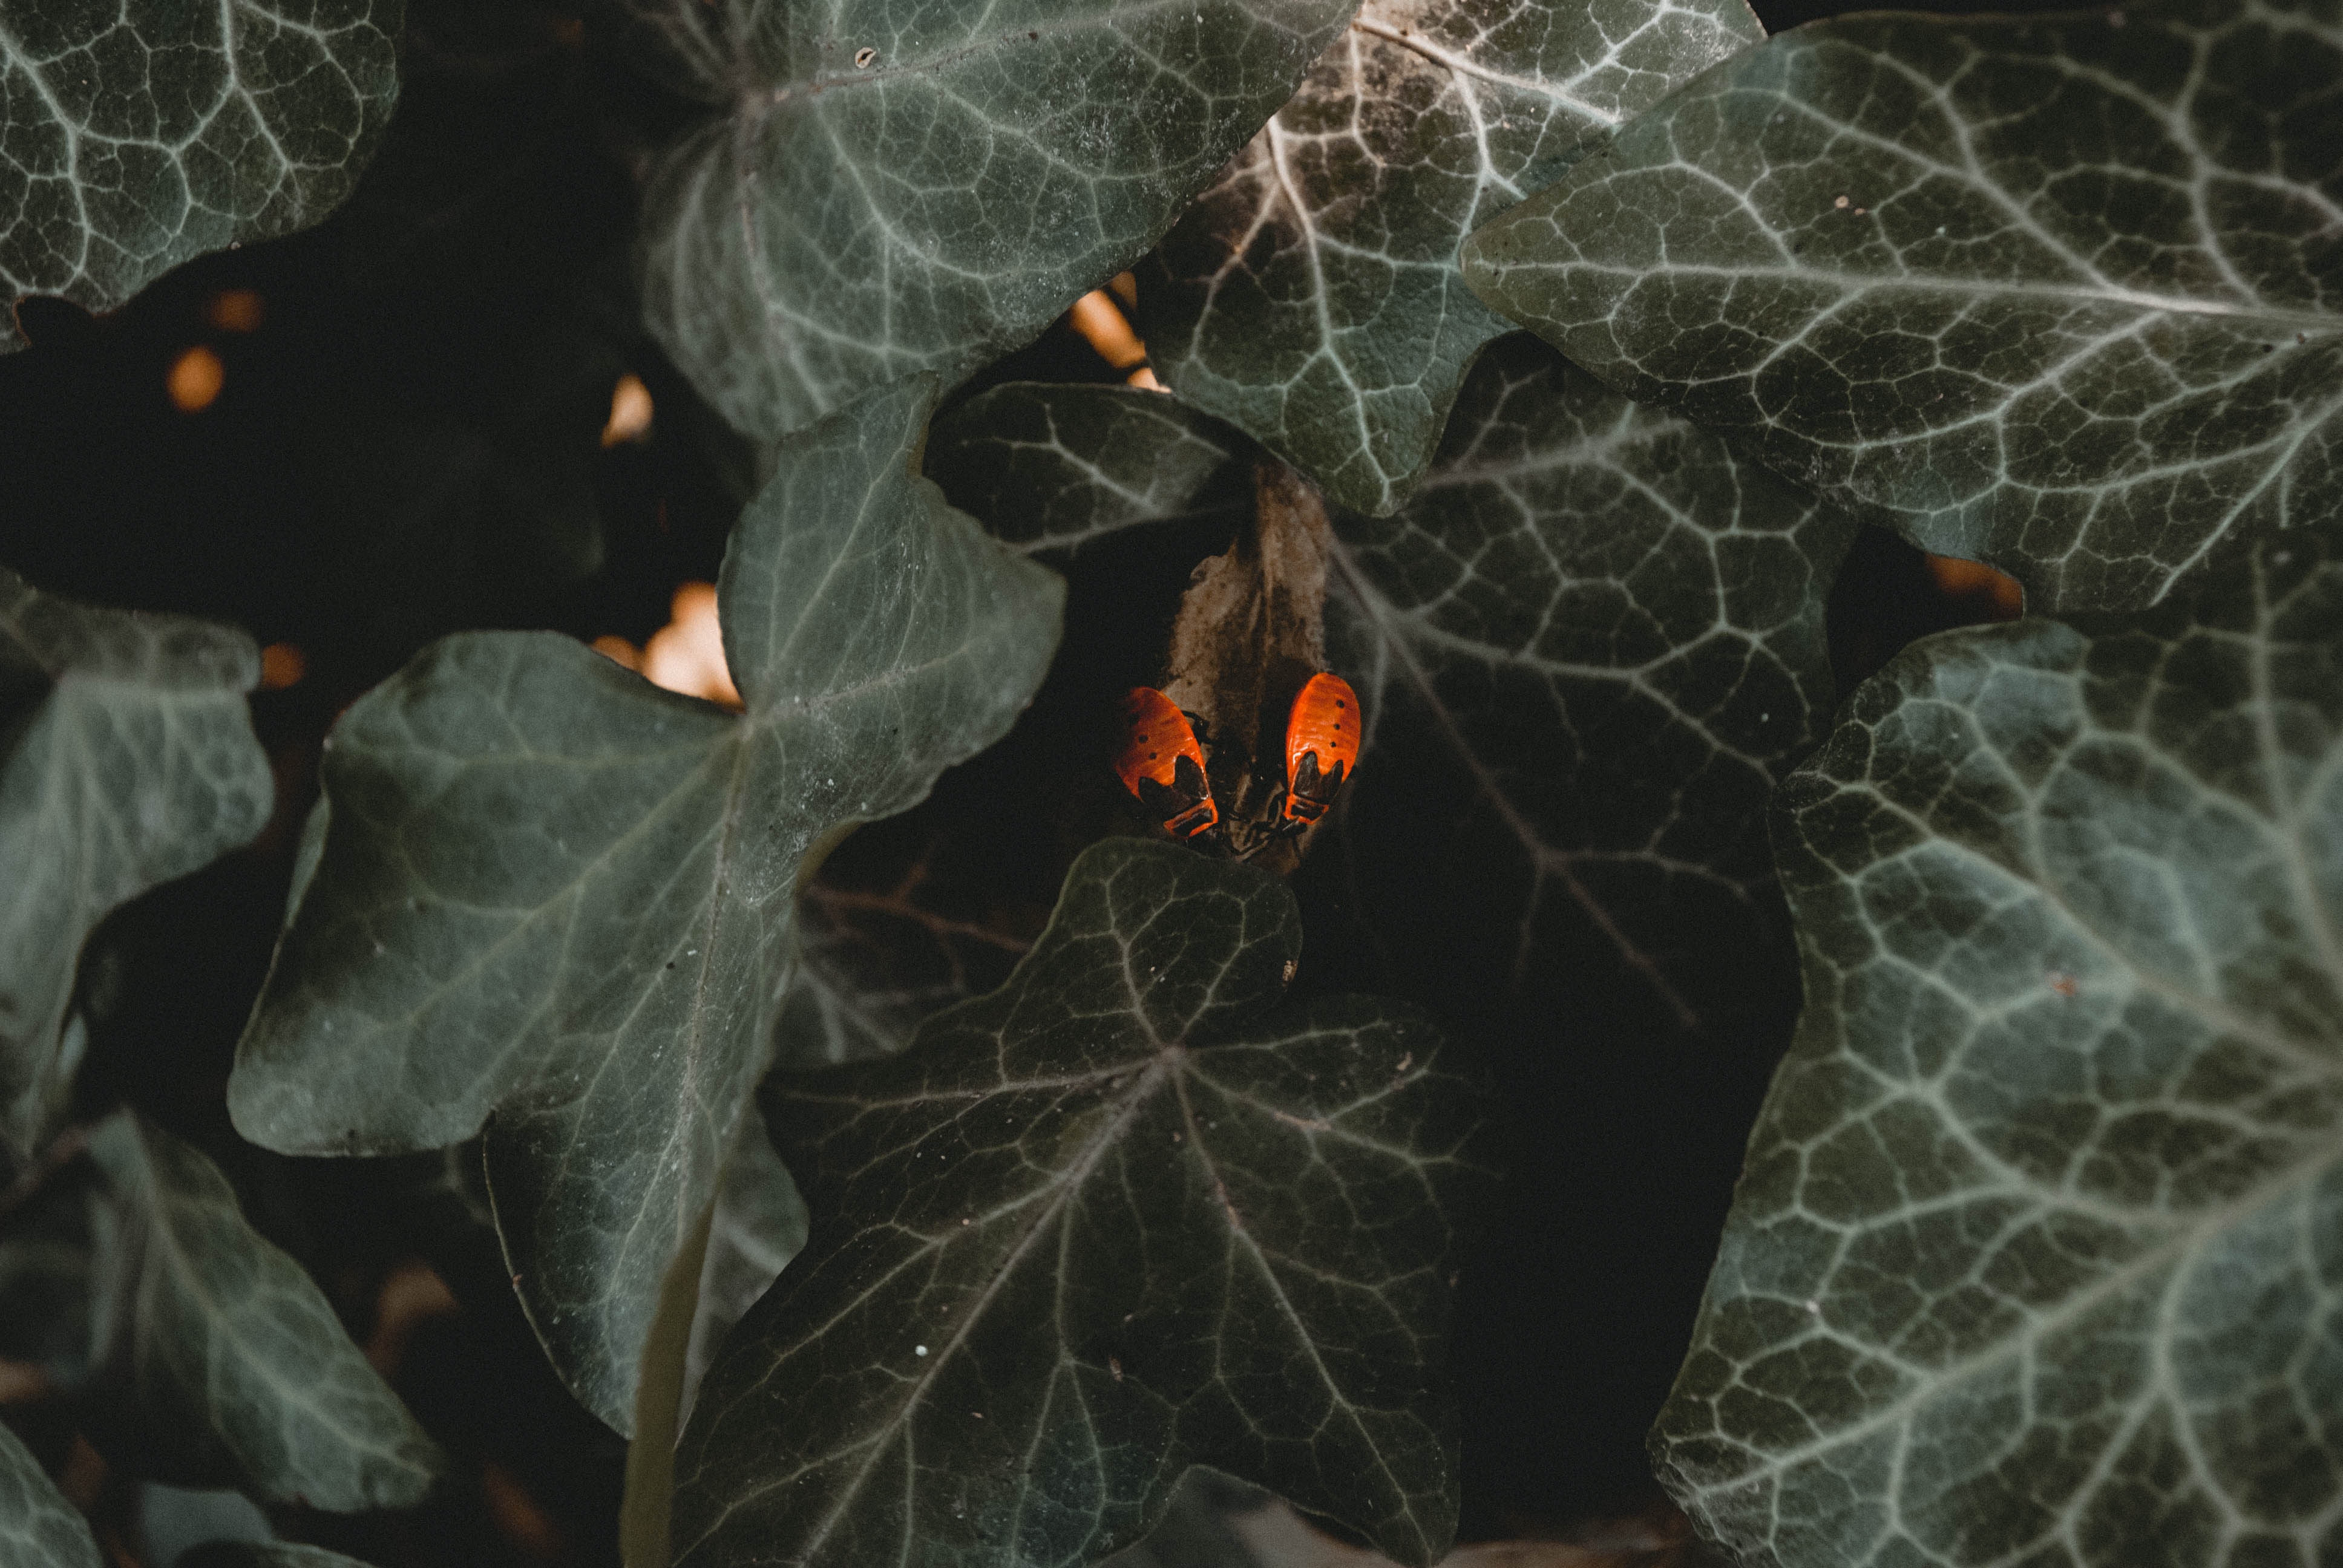
leaf, plant, flower, organism, spider web, plant pathology, perennial plant